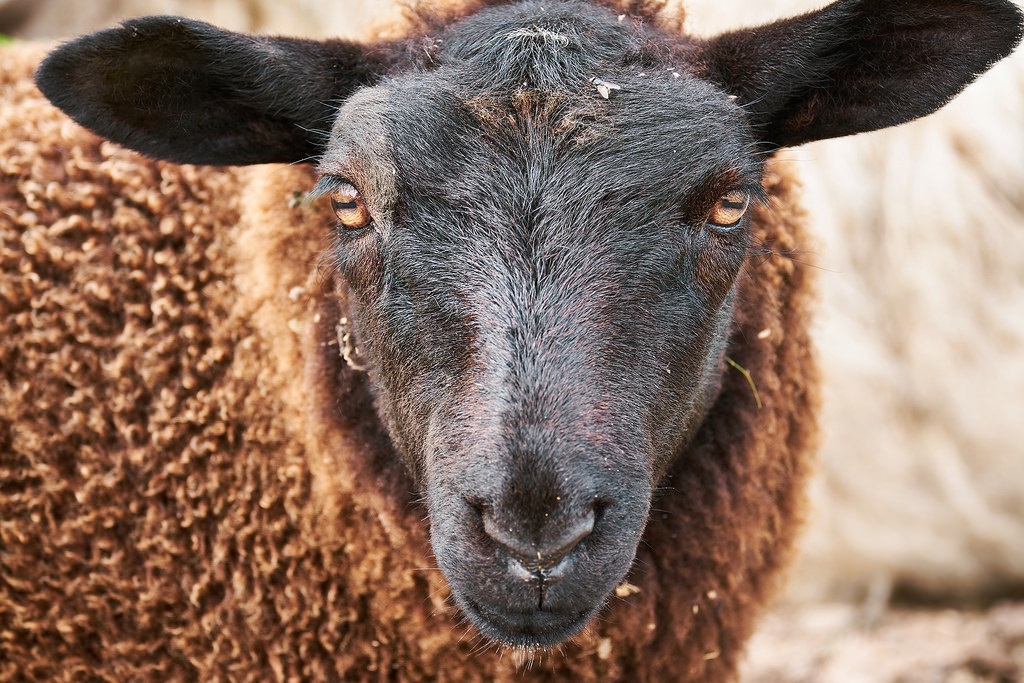
Label: no pain